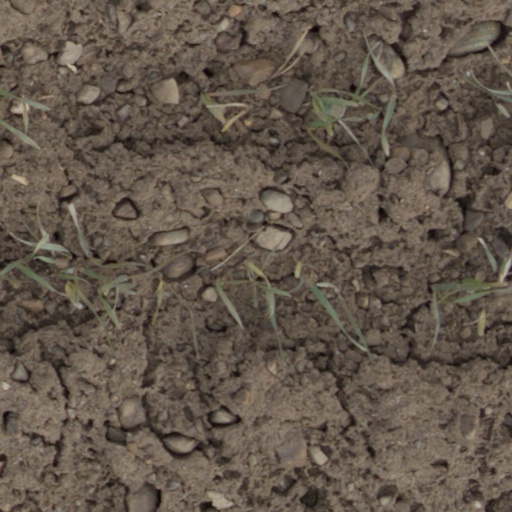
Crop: wheat